Bienvenue Basala-Mazana

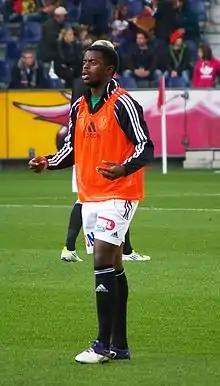
Basala-Mazana with SV Ried

Bienvenue Basala-Mazana (born 2 January 1992) is a German former professional footballer who played as a right-back.